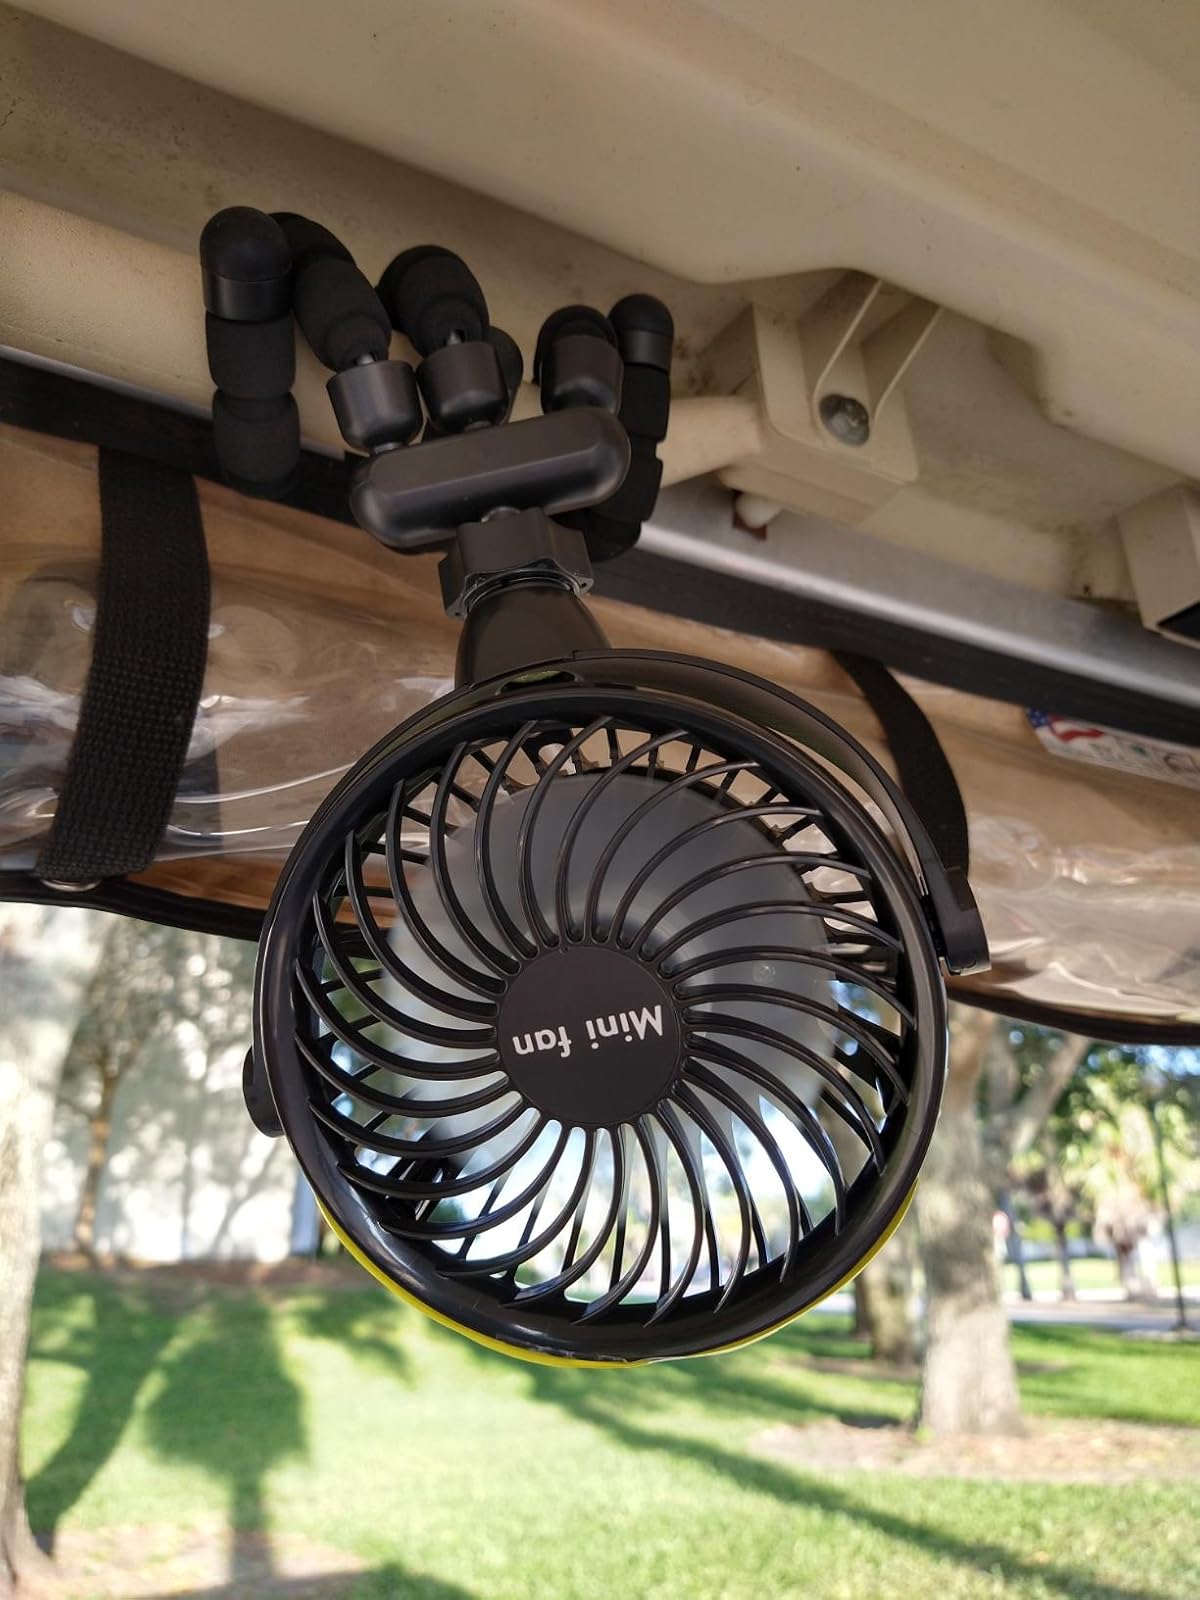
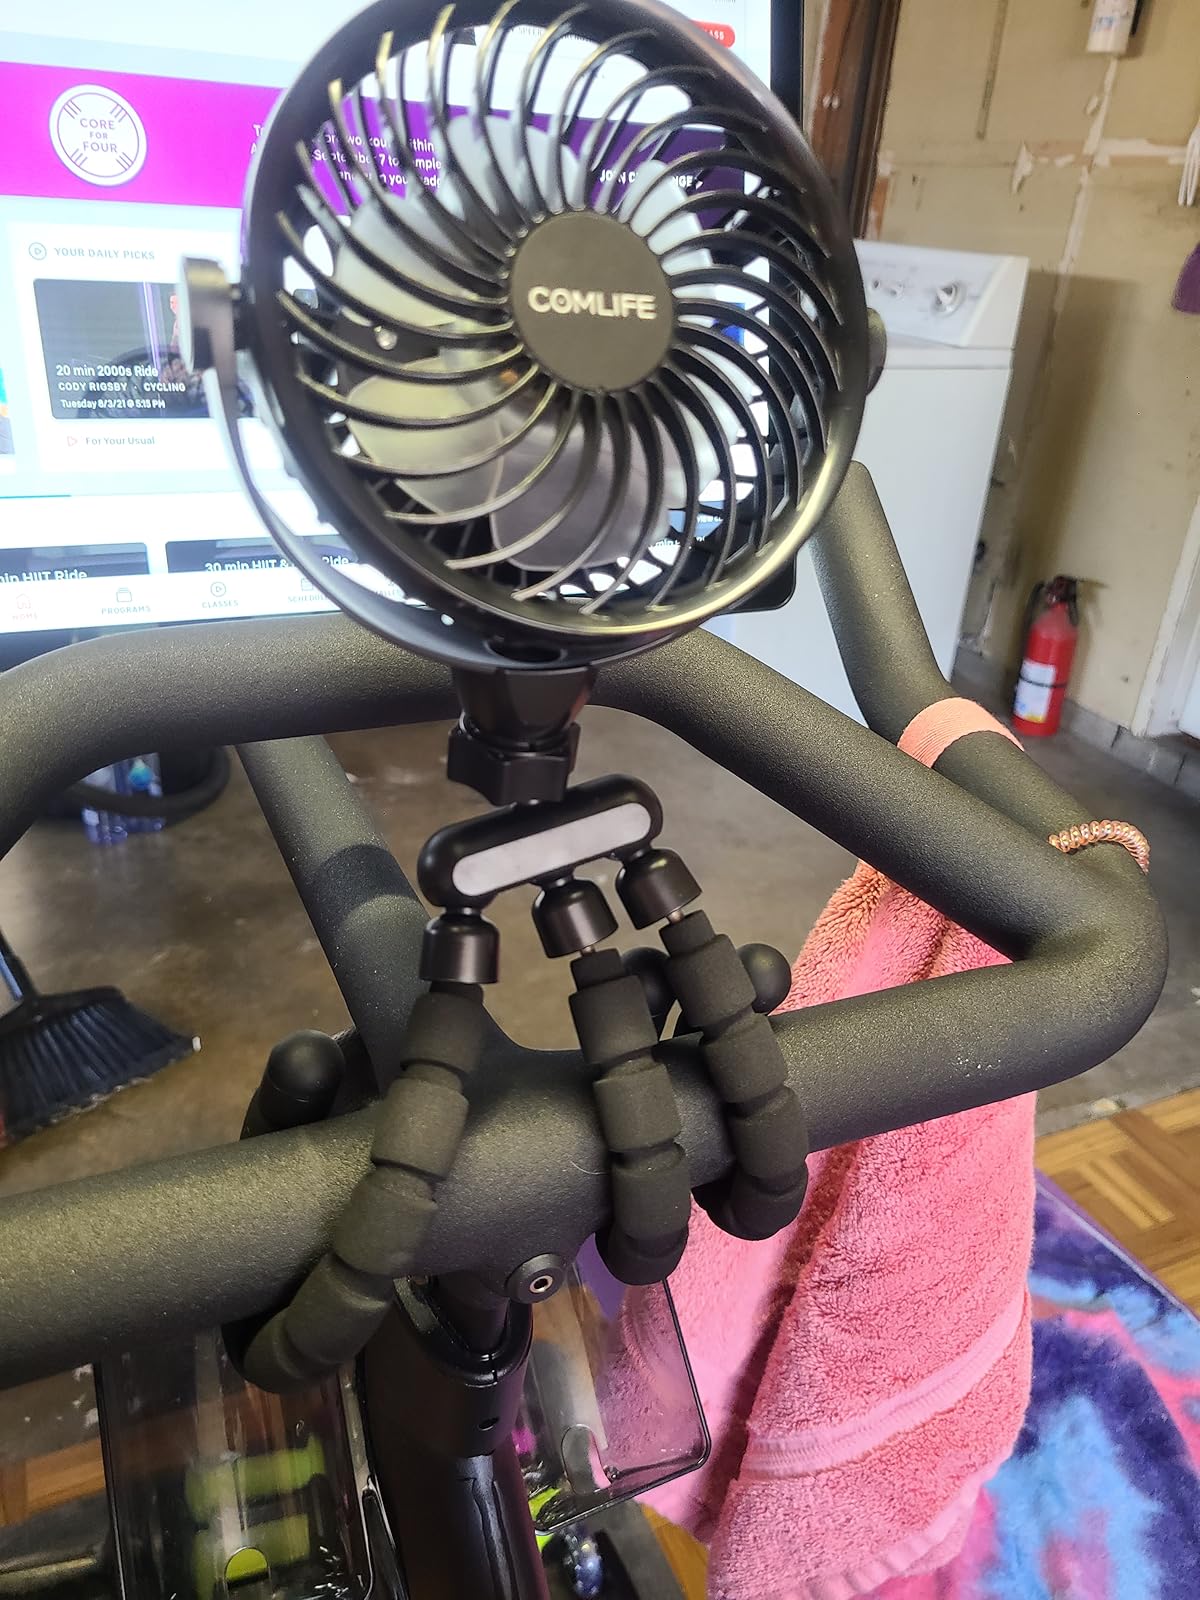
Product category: fan
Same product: yes